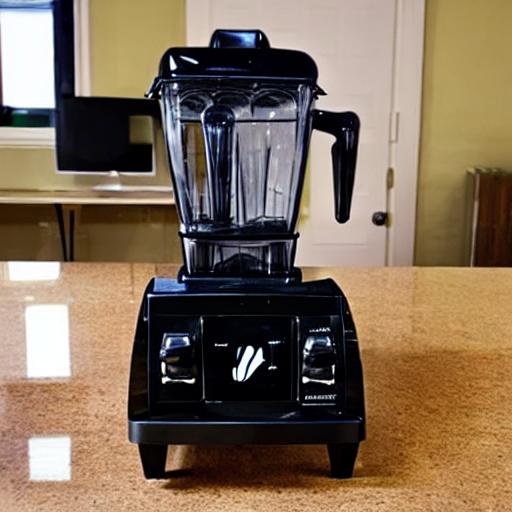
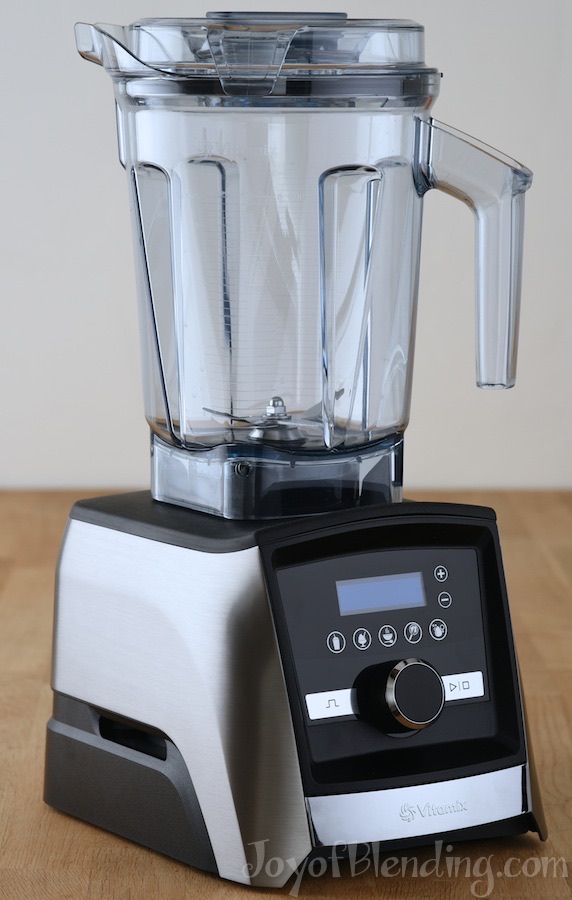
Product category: items_blender
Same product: no